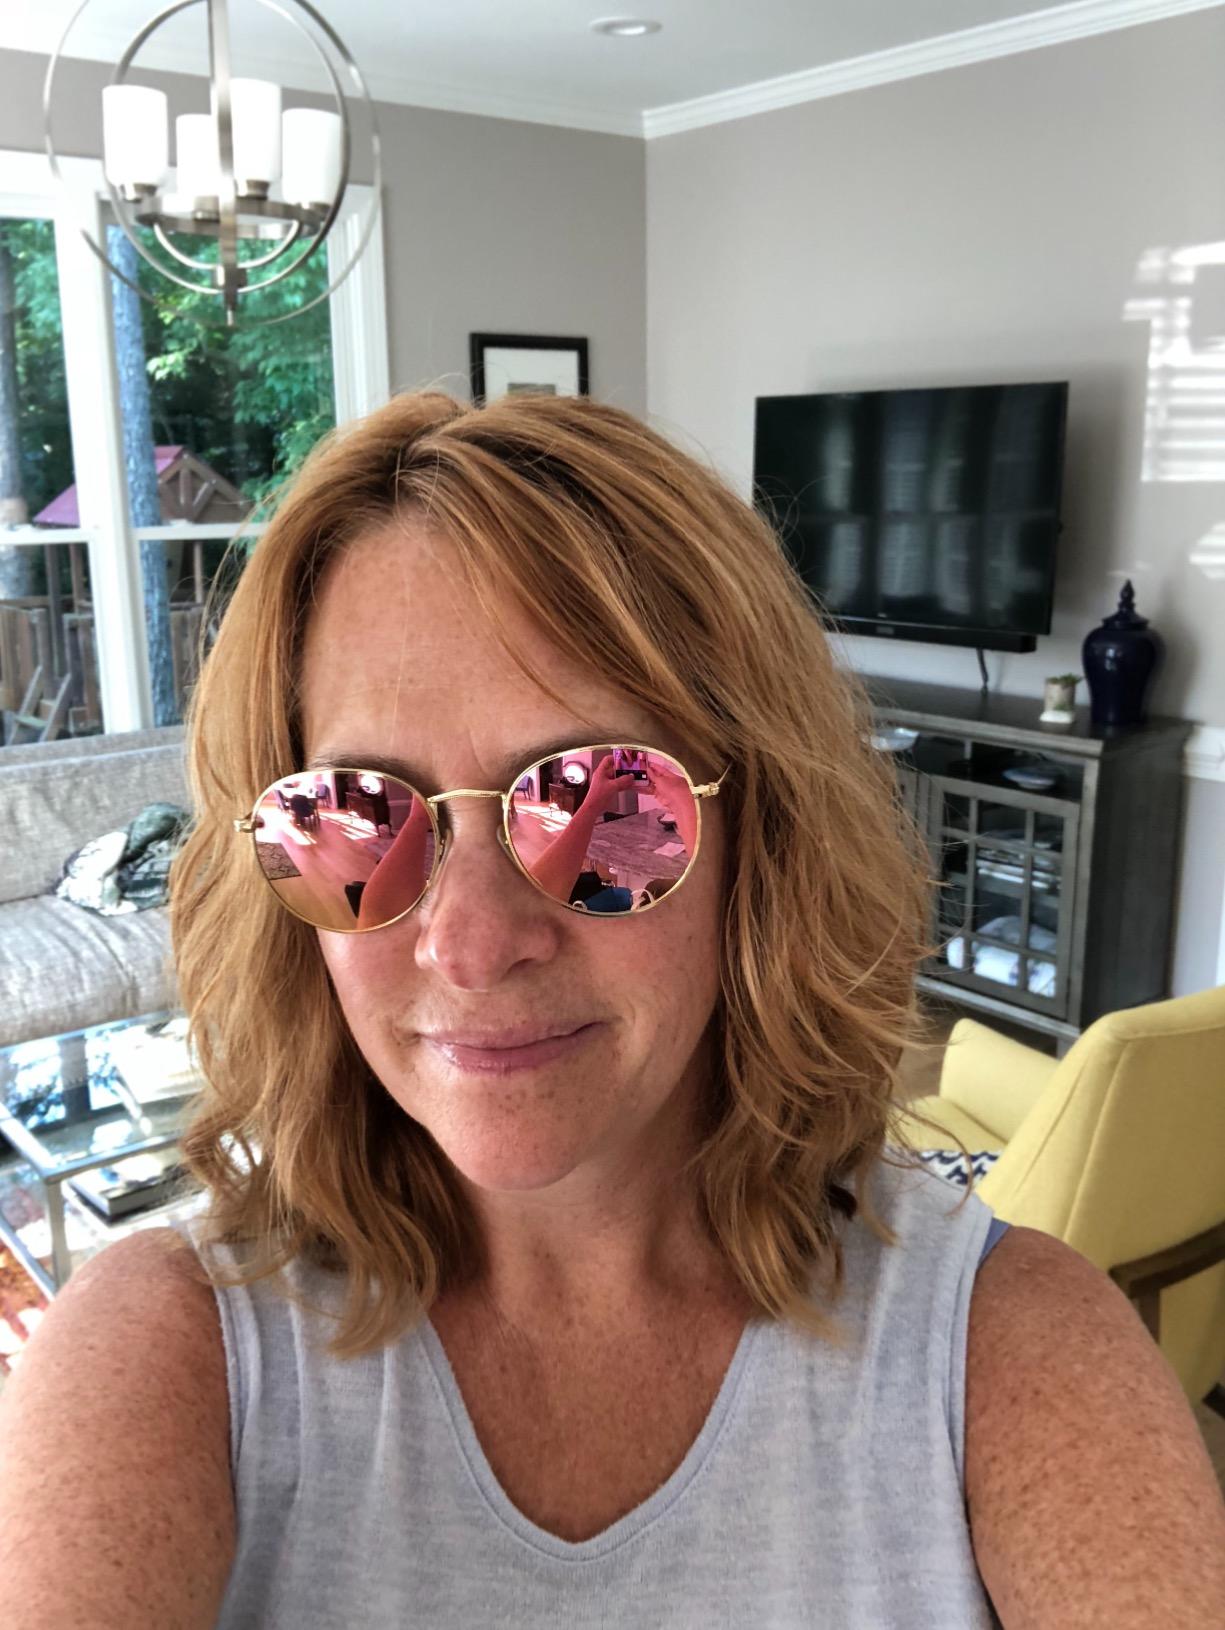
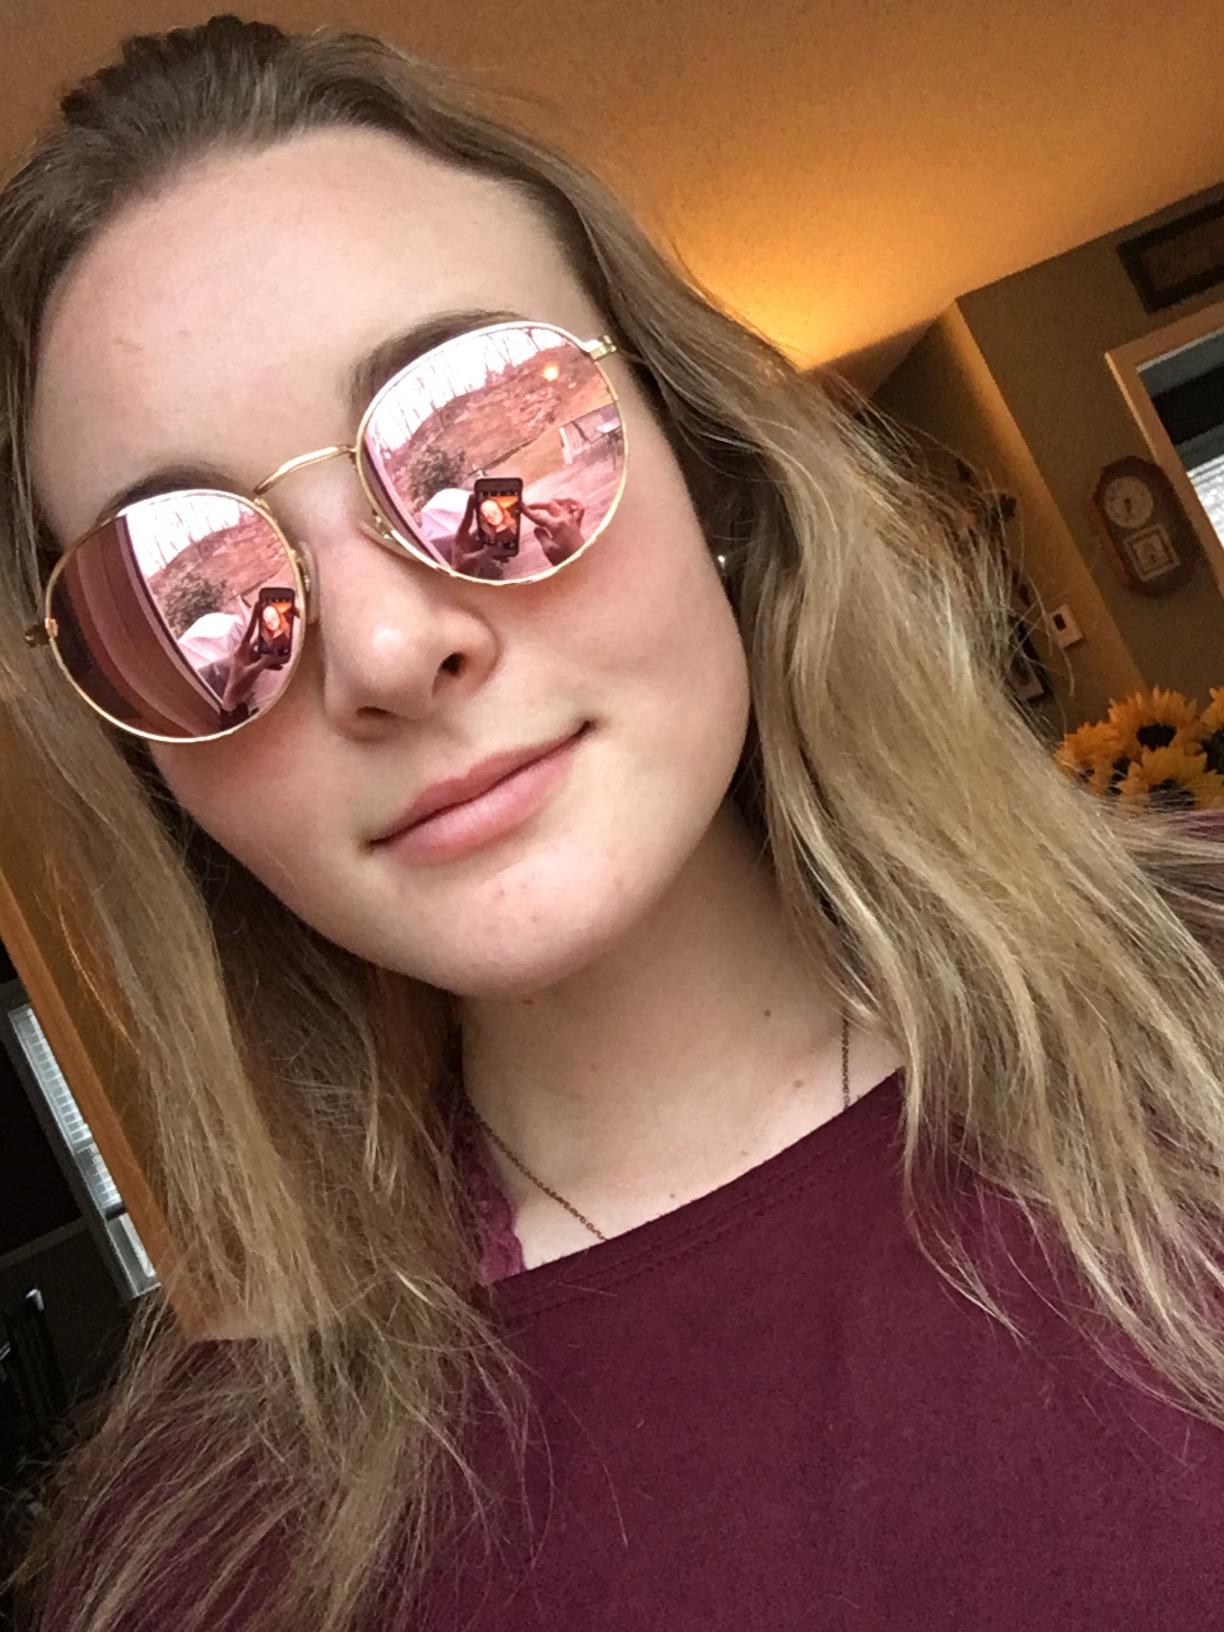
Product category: accessories_sunglasses
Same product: yes